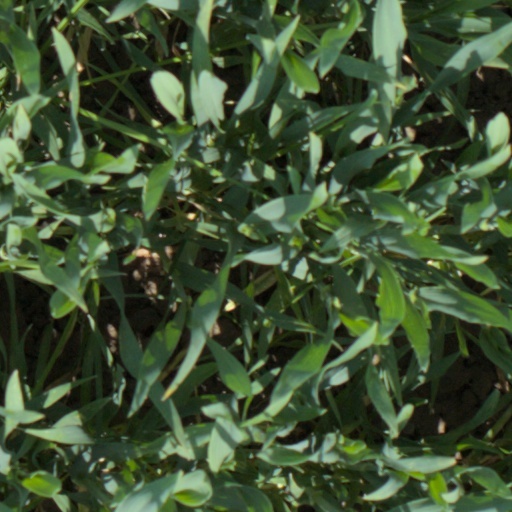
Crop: wheat